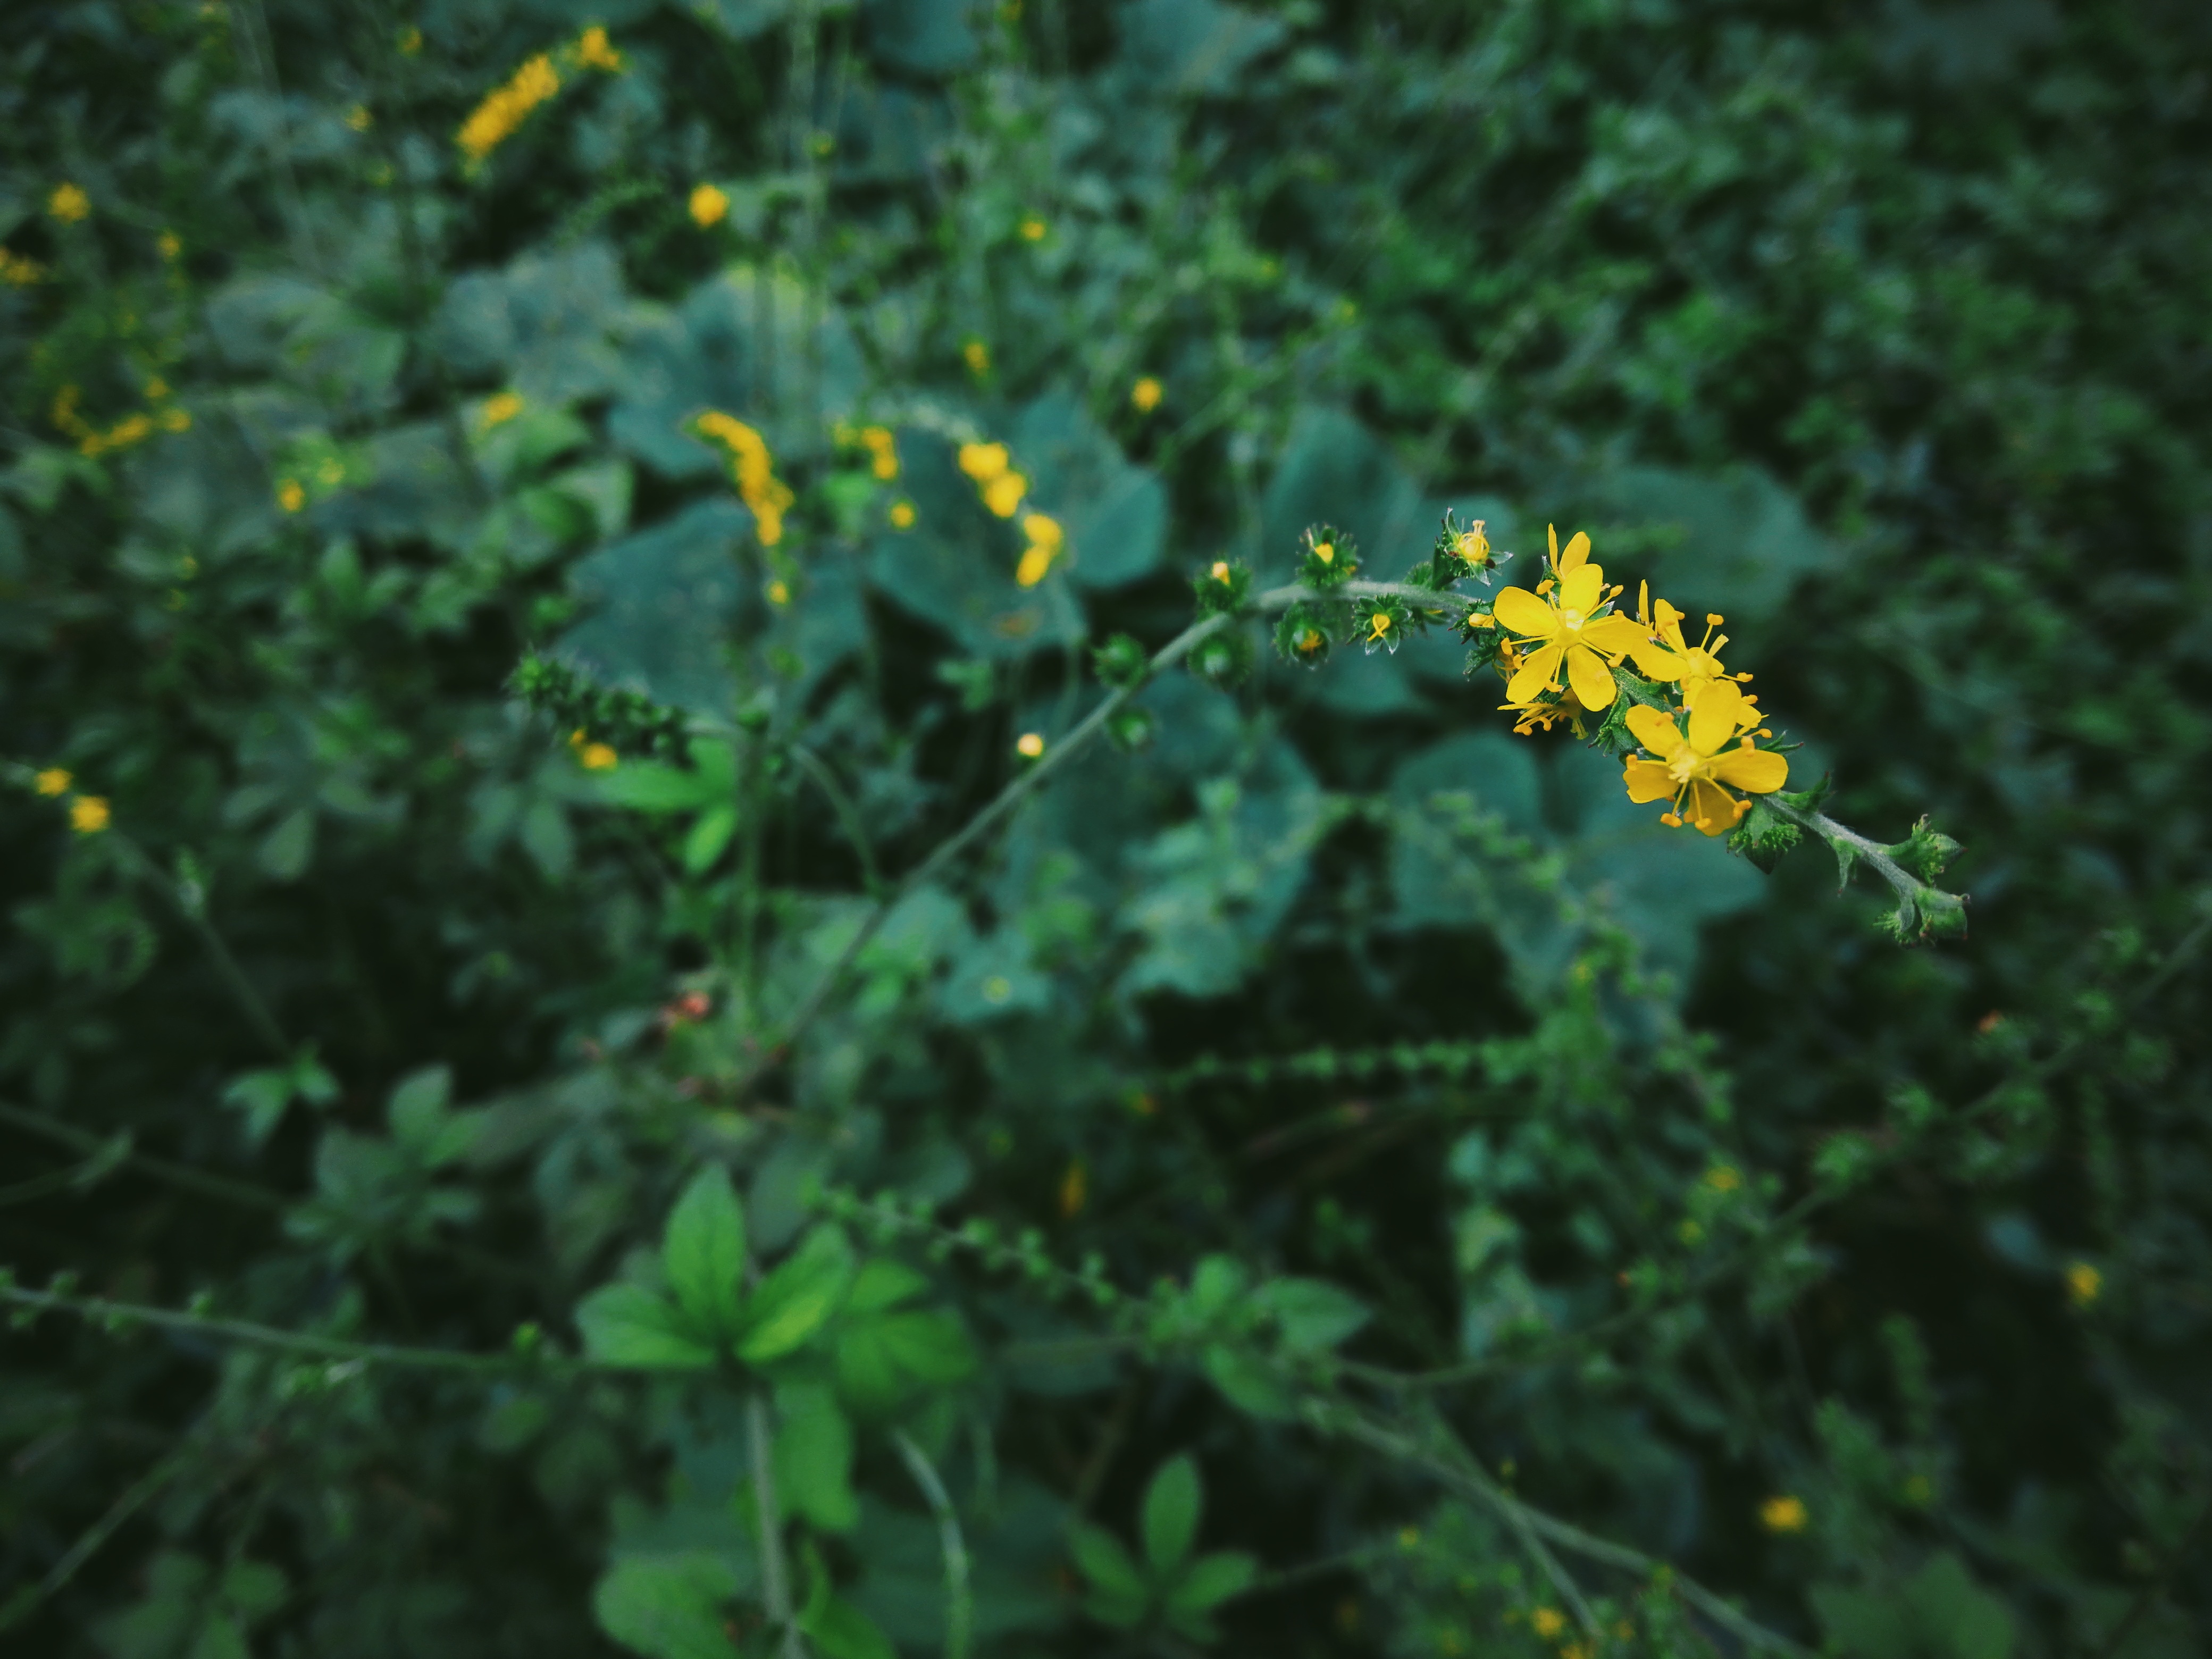
nature, plant, meadow, leaf, flower, green, botany, yellow, flora, wildflower, shrub, macro photography, flowering plant, annual plant, land plant